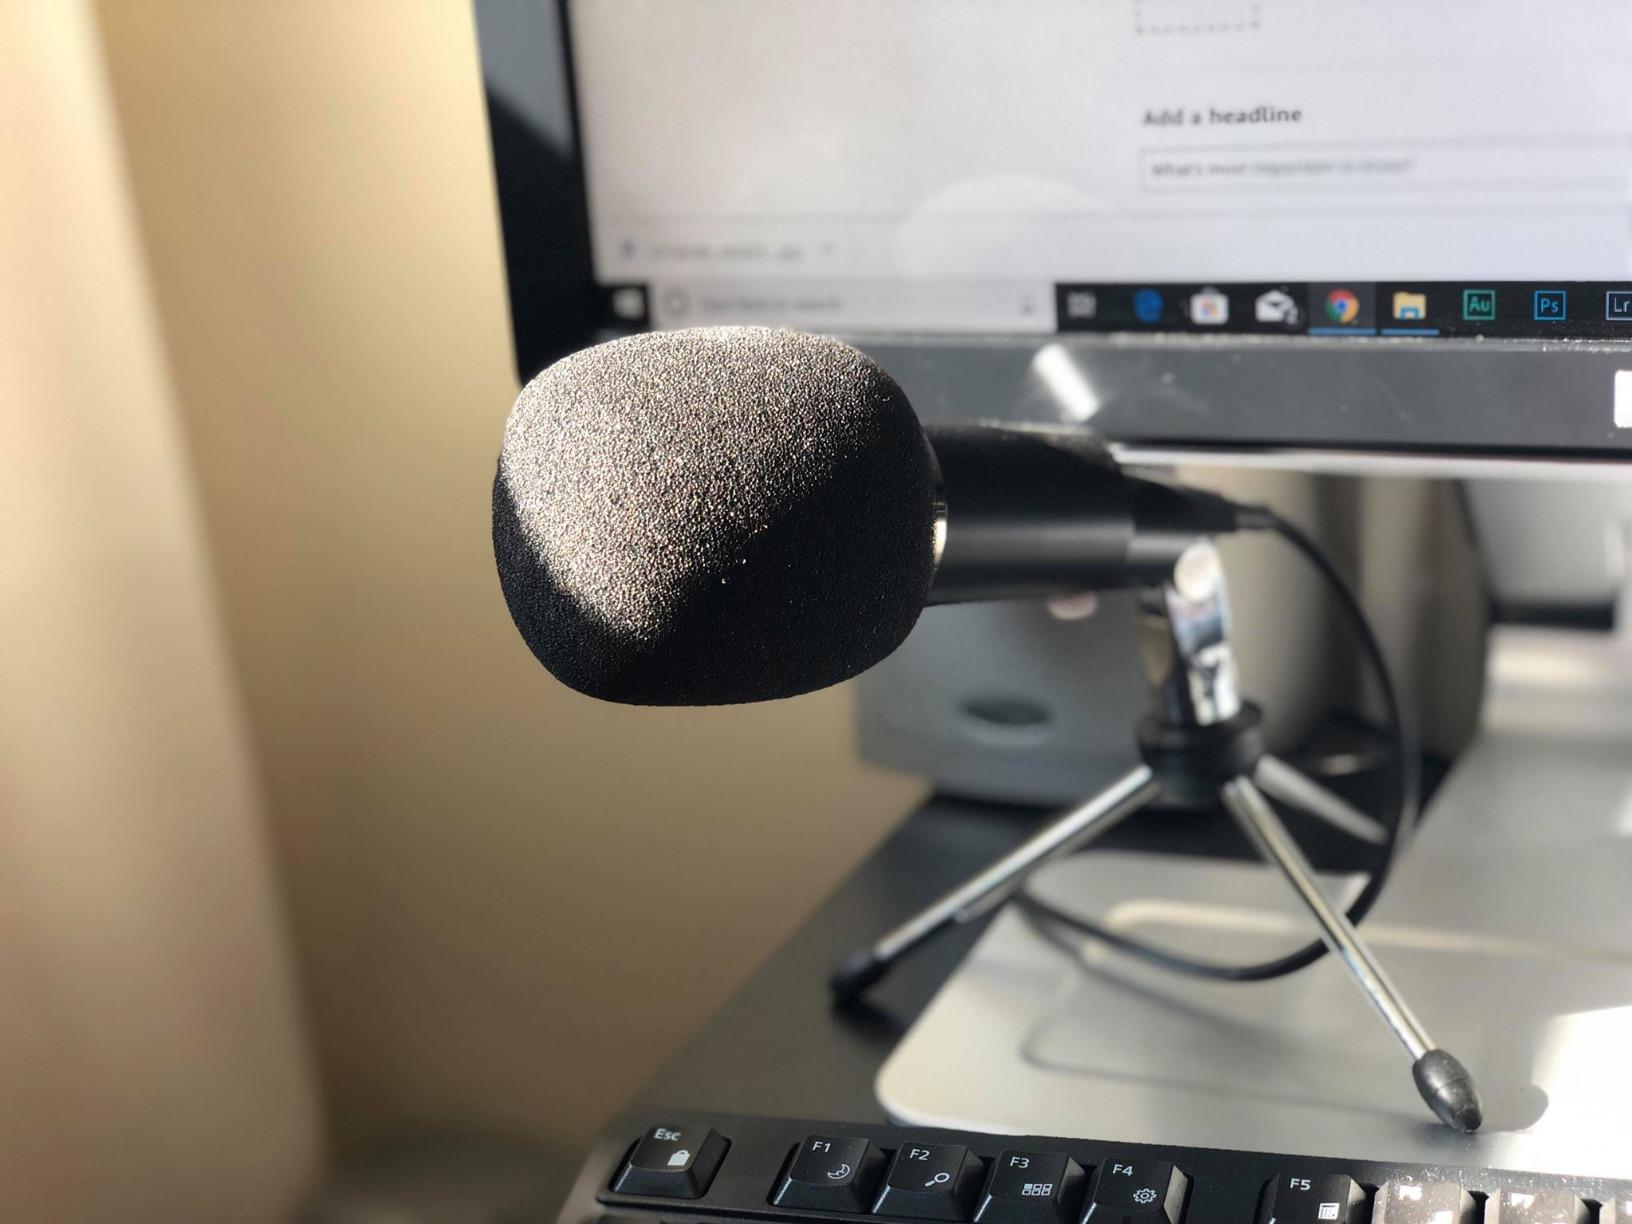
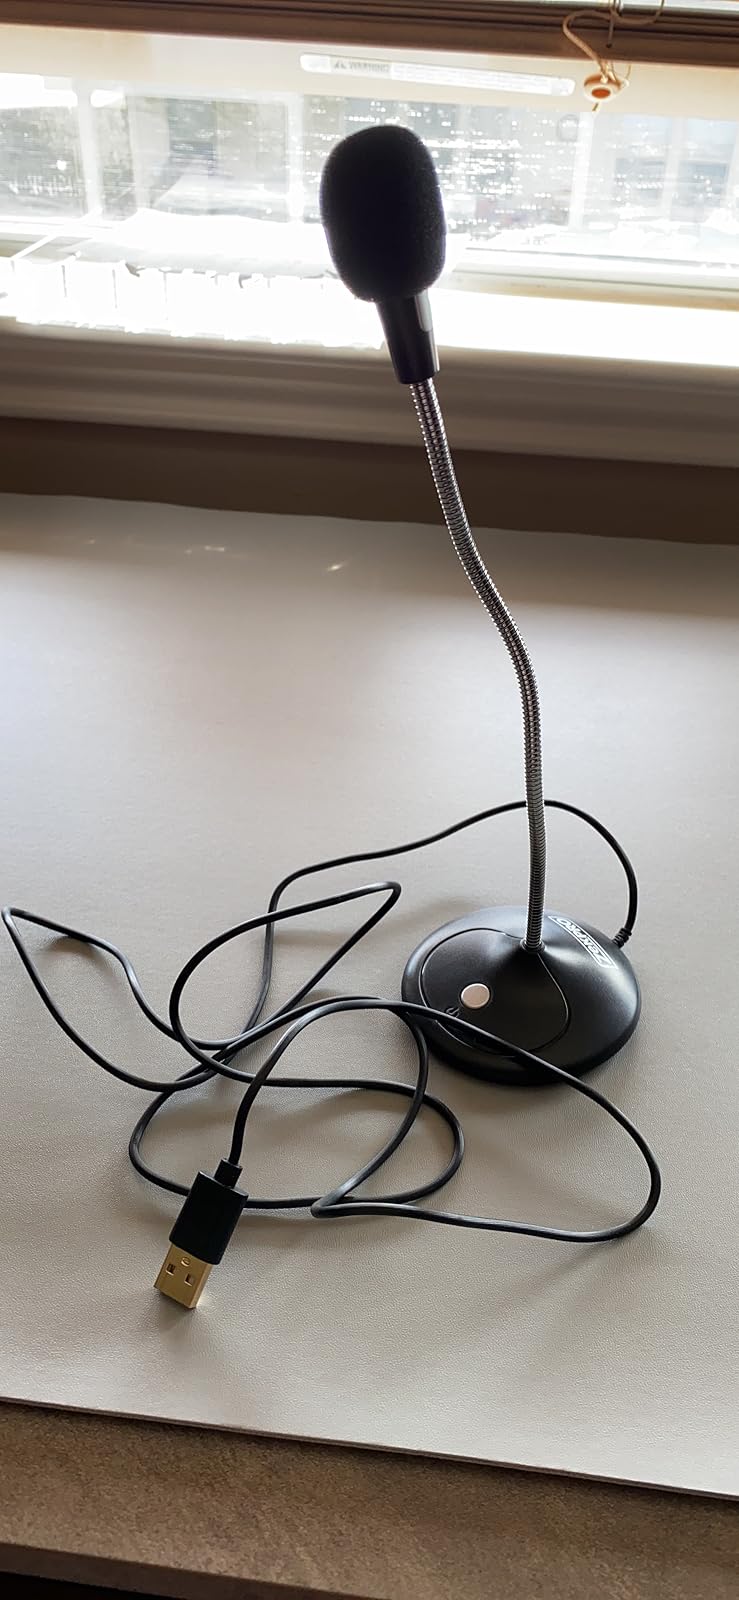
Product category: microphone
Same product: no